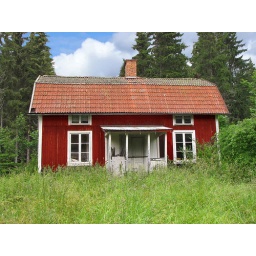
Empty house right out in the wood, miles from other houses